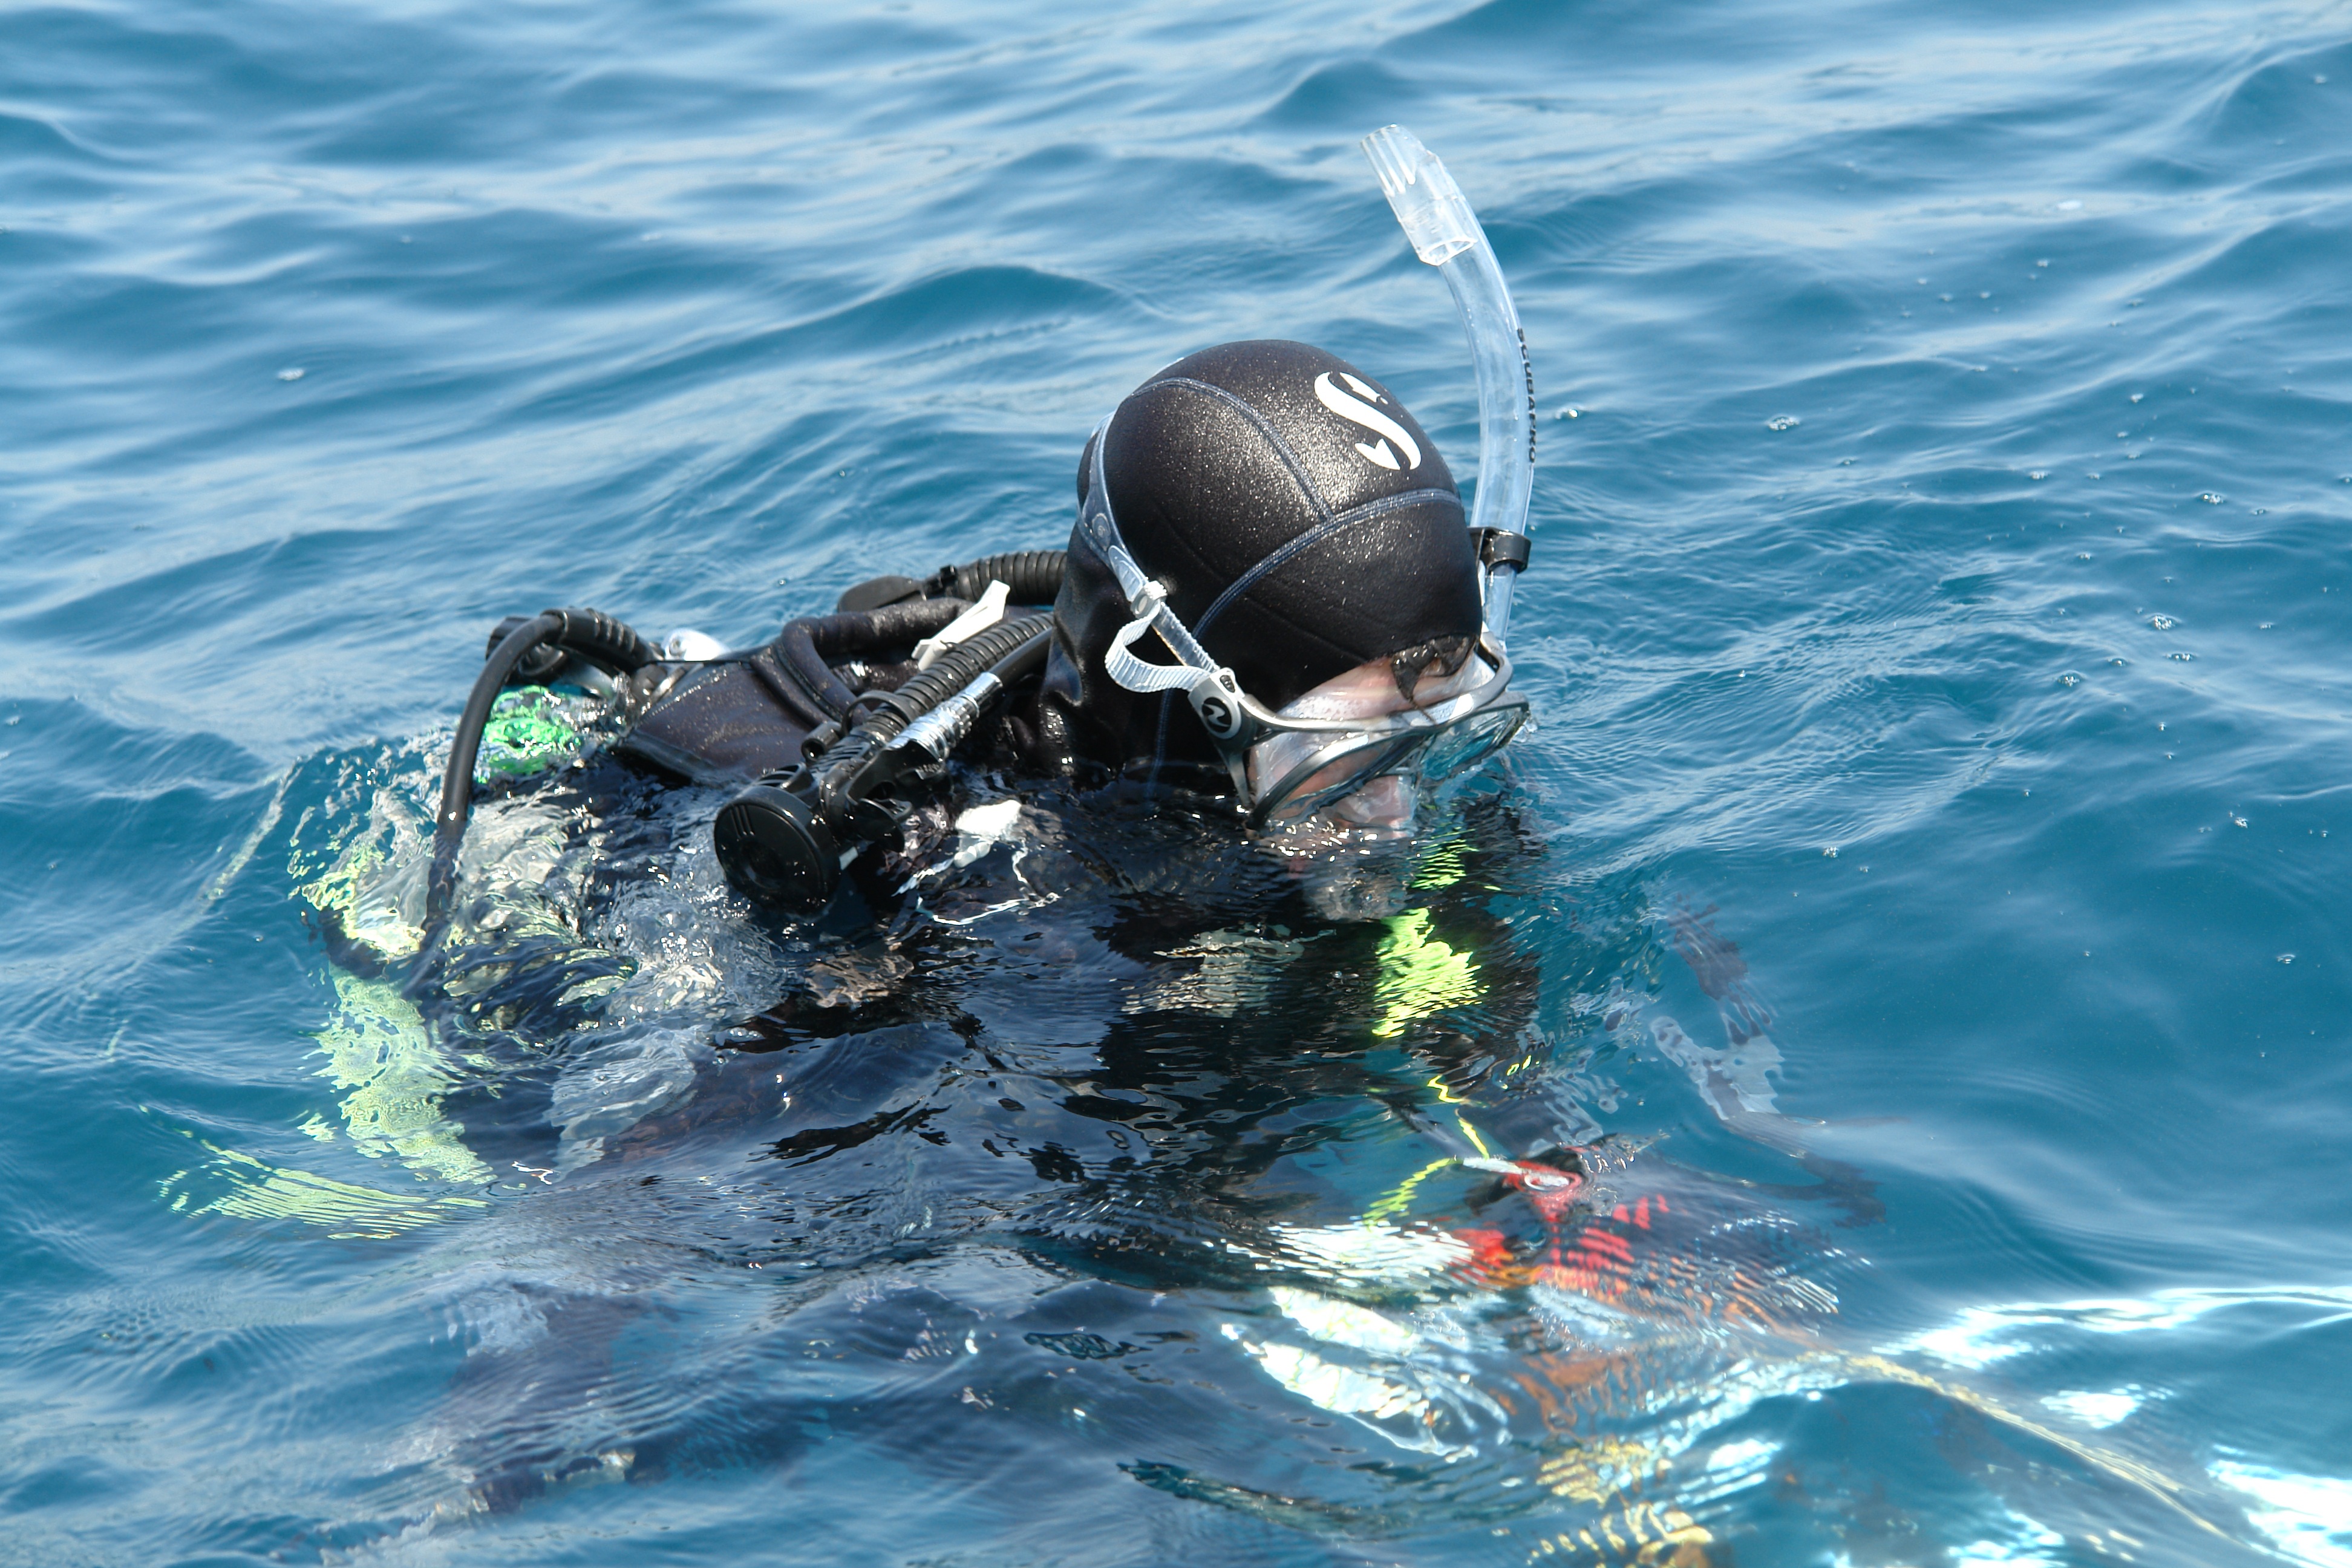
sea, water, ocean, wave, vacation, travel, recreation, diving, underwater, natural, blue, aquatic, fish, extreme sport, swimming, sports, marine, scuba, scuba diving, marine mammal, marine biology, great white shark